XHAS-TDT

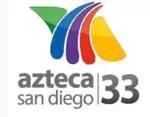
Logo as an Azteca América affiliate, from July 1, 2017, until December 31, 2022.

It was announced in October 2022 that Intermedia, owner of XHILA-TDT in Mexicali, would take over programming for the station on November 2, to be called "Canal 33".